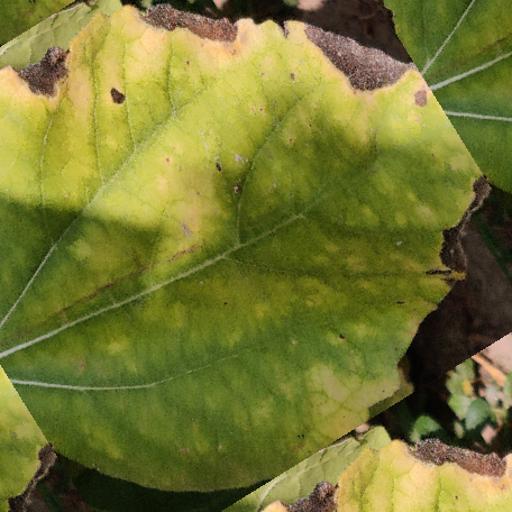
Label: Downy_mildew